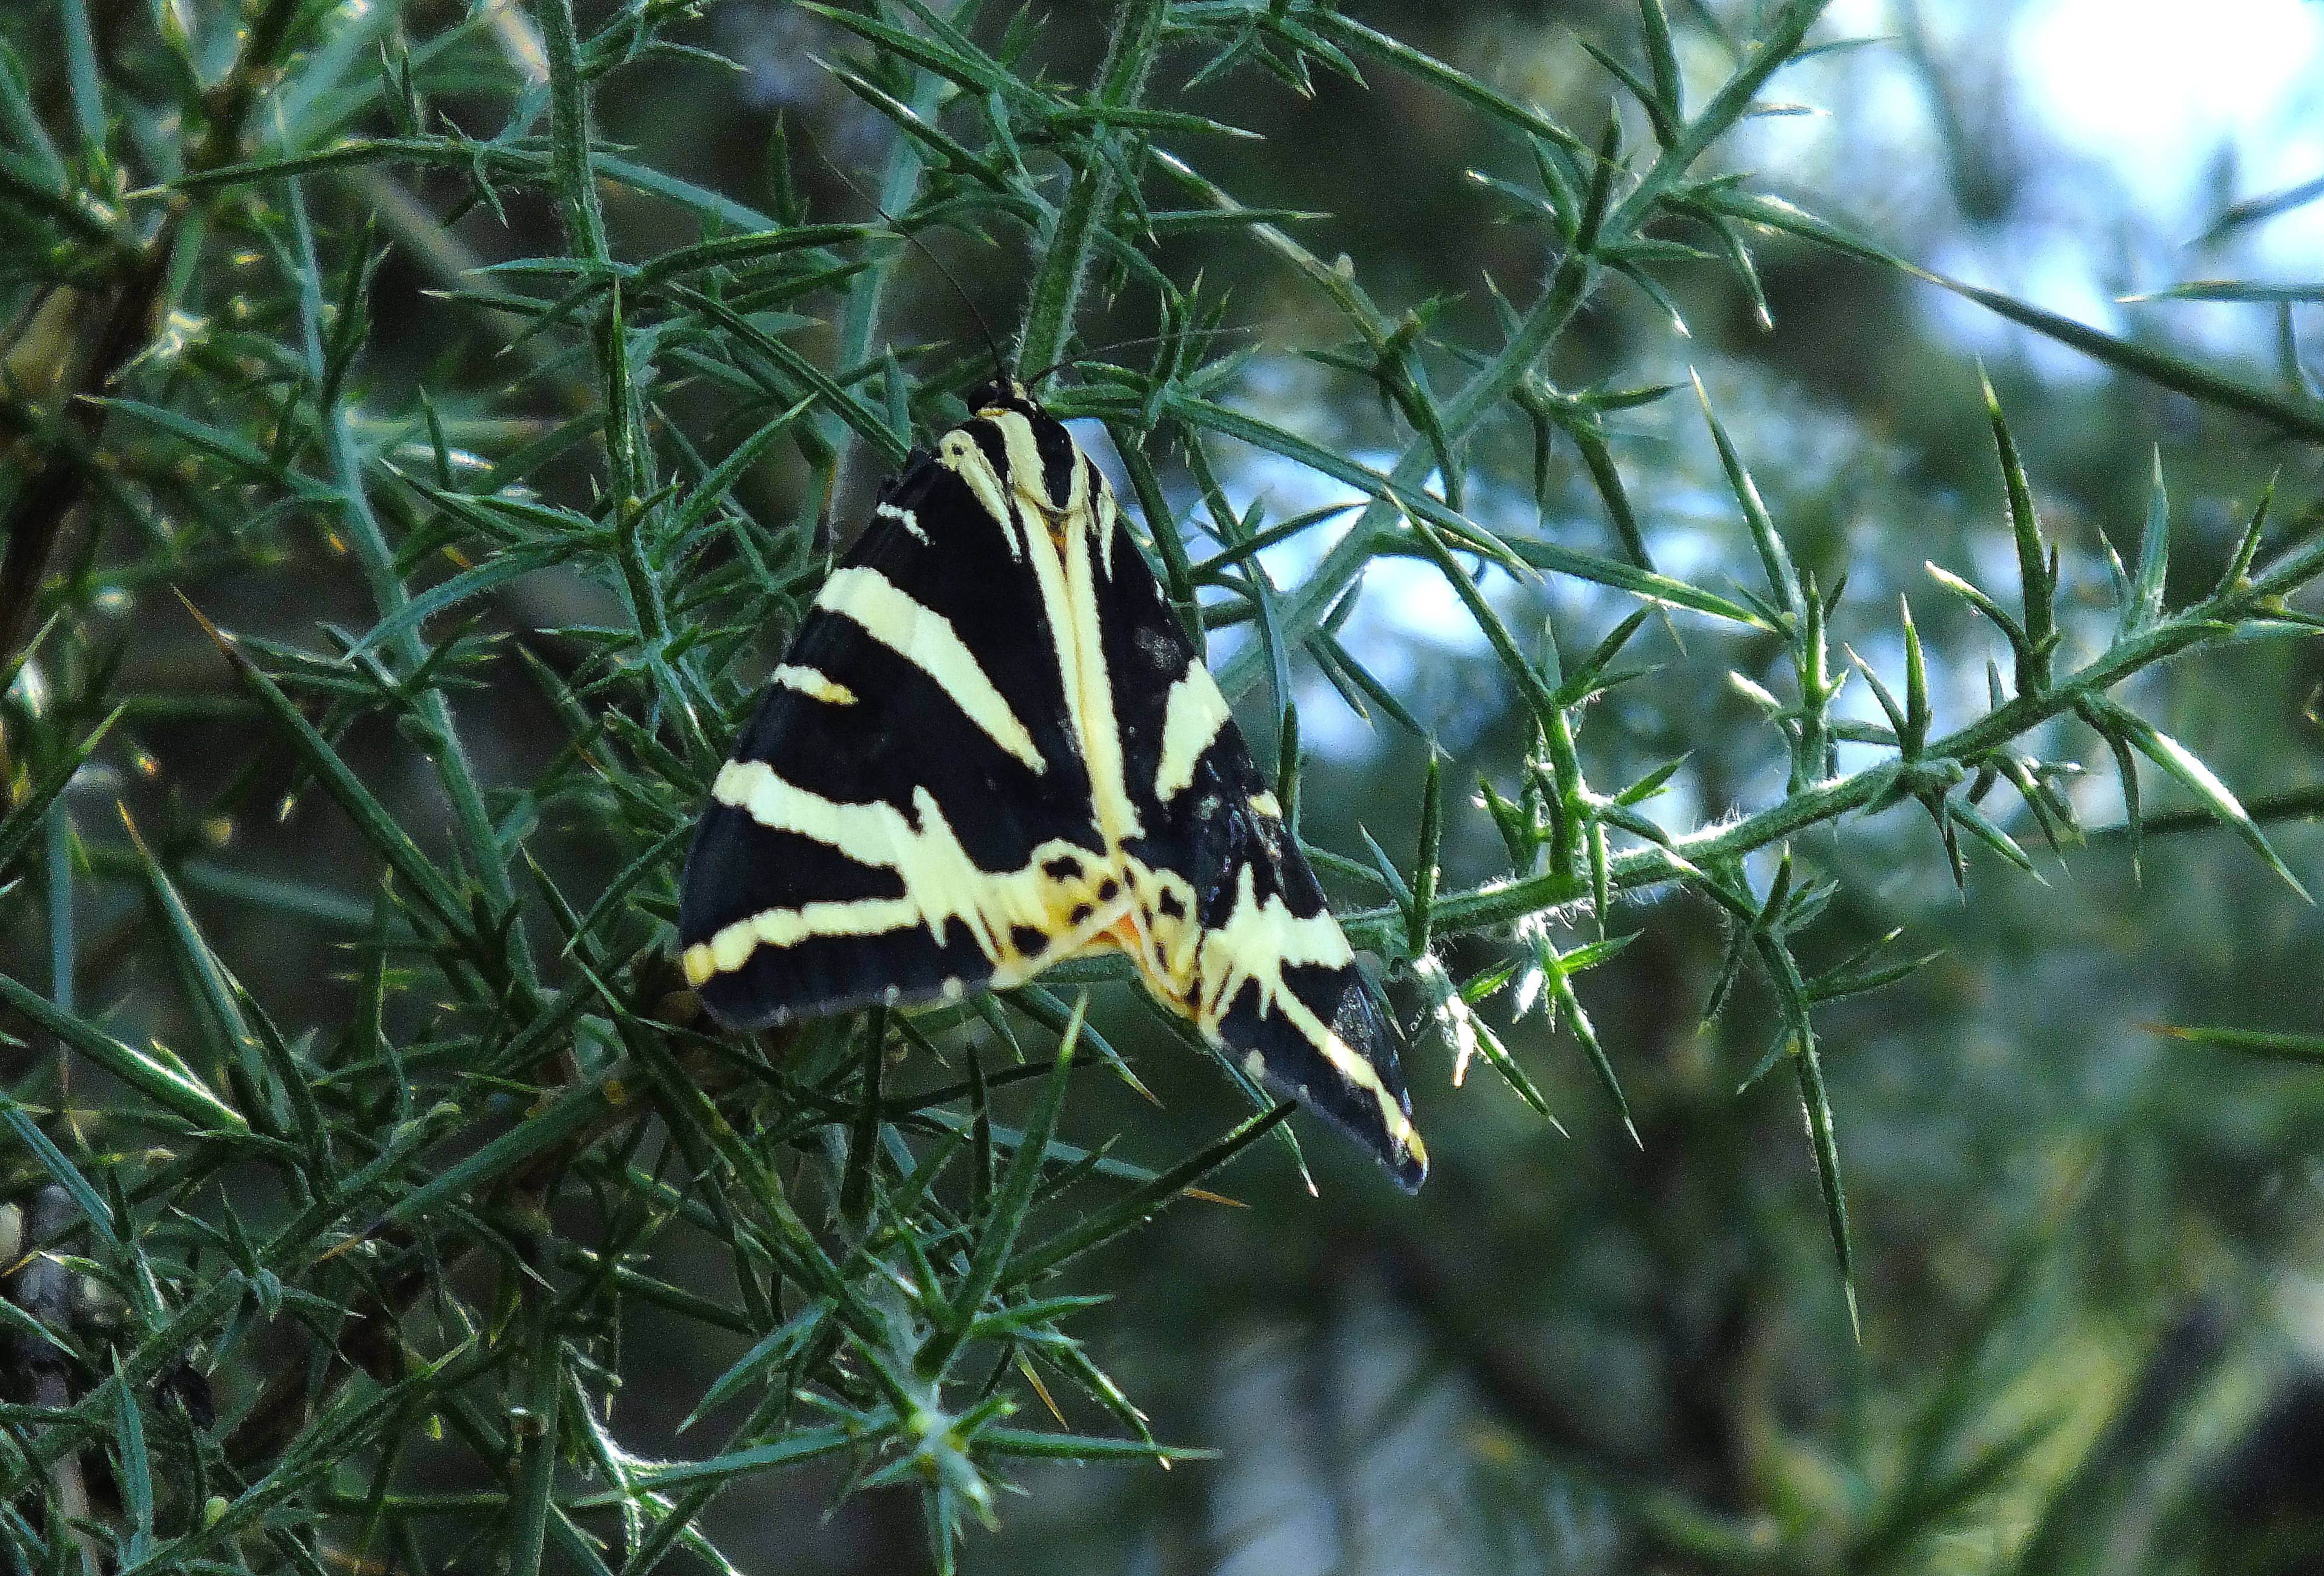
nature, grass, branch, leaf, flower, wildlife, insect, botany, butterfly, flora, fauna, invertebrate, animals, naturaleza, ggl1, animales, finepixhs20, macro photography, moths and butterflies